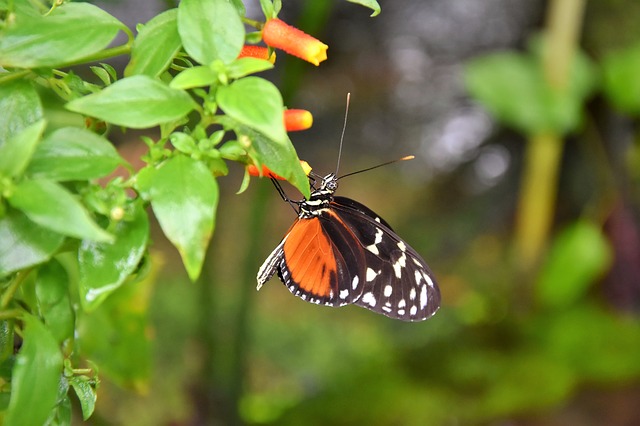
Label: butterfly